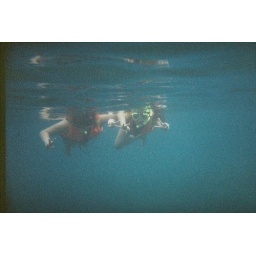
2 BIG fish spotted in the BIG SEA